Walter Hoving

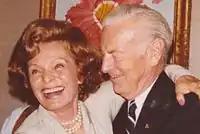
Hoving with Jane Pickens Langley

In 1924, Hoving married Mary Osgood Field (1901–1955), the daughter of Thomas Pearsall Field and Emma Beadleston. Mary was a direct descendant of Samuel Osgood, the first Postmaster General of the United States. Before their divorce in 1936, they were the parents of: